Upper Harz Water Regale

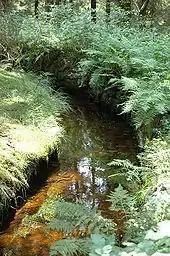
The Dam Ditch near Altenau

In all, 143 dammed ponds, 500 kilometres of ditch and 30 kilometres of tunnel were built for the collection, diversion and storage of the surface runoff water in the Upper Harz. In addition about 100 kilometres of drainage adits are included as part of the "Regale". These facilities were not, however, all in operation at the same time. The "Harzwasserwerke" today operates and maintains 65 dammed ponds, 70 kilometres of ditch and 20 kilometres of tunnel. Several smaller dammed ponds still belong to the Lower Saxon State Forestry Department or are even in private hands.